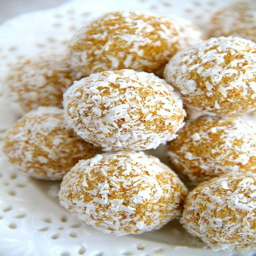
their small size makes them much easier to pack than a full - fledged carrot cake .